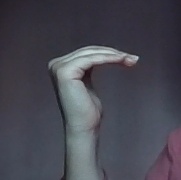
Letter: haa